Saleem Ali (academic)

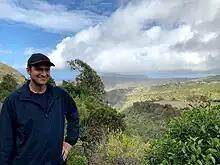
Professor Ali during a visit to St. Helena Island in January 2020

Saleem H. Ali (born 1973) is a Pakistani American Australian academic who is the Blue and Gold Distinguished Professor of Energy and the Environment at the University of Delaware and also directs the university's Minerals, Materials and Society program. He has also held the chair in Sustainable Resources Development at the University of Queensland in Brisbane Australia where he retains affiliation as an Honorary Professor. He is also a senior fellow at Columbia University's Center on Sustainable Investment. Previously he was Professor of Environmental Studies at the University of Vermont's Rubenstein School of Natural Resources, and the founding director of the Institute for Environmental Diplomacy and Security as well as a Fellow at the Gund Institute. He has collaborated on environmental and social impact assessment research on deep sea mining using Life Cycle Analysis techniques to assist policy-makers in small-island developing states, Nauru, Cook Islands, Kiribati and Tonga, who are considering such investments under the auspices of the International Seabed Authority